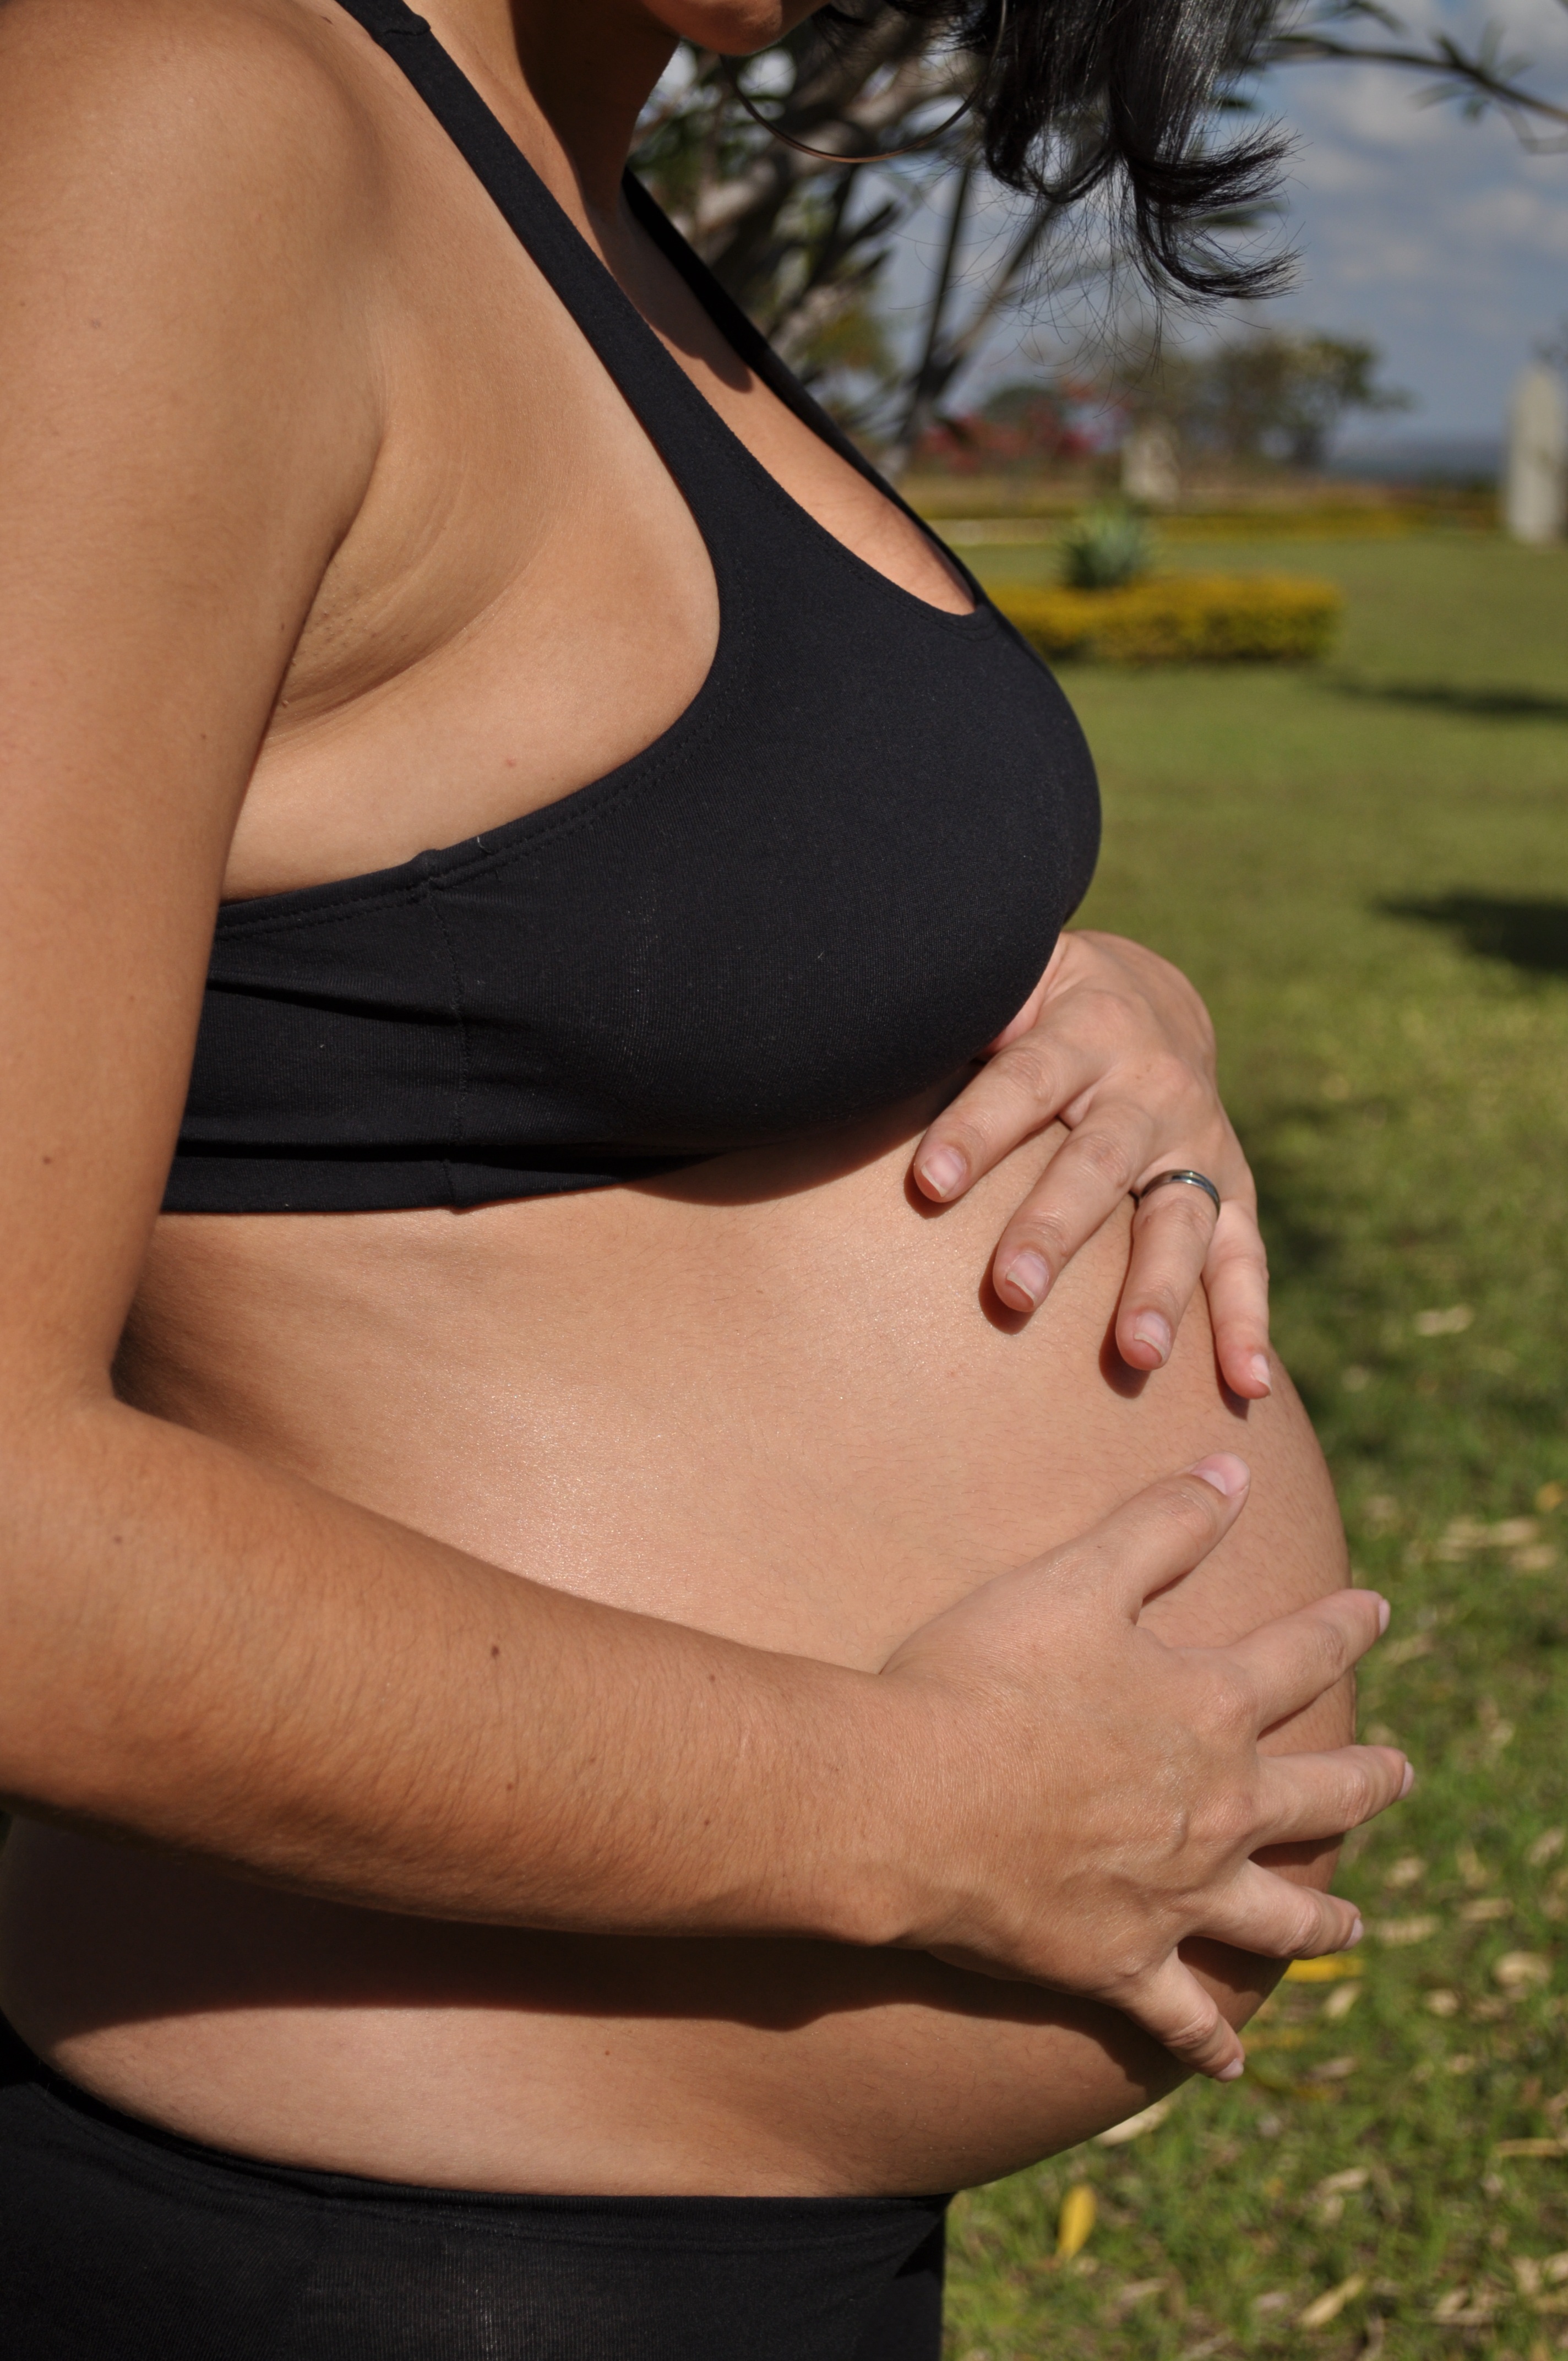
hand, woman, trunk, summer, leg, model, finger, clothing, lady, muscle, maternity, human body, outdoors, hands, thigh, skin, pregnant, beauty, blond, organ, interaction, abdomen, sense, pregnant woman, future mother, big belly, undergarment